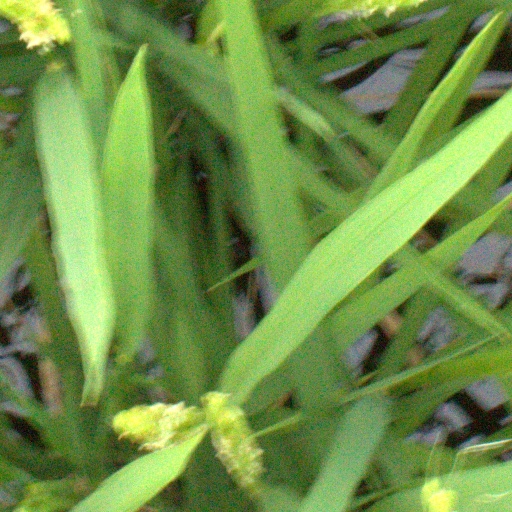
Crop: rice